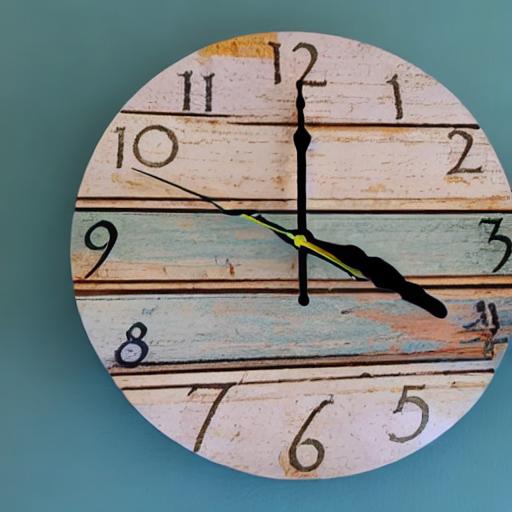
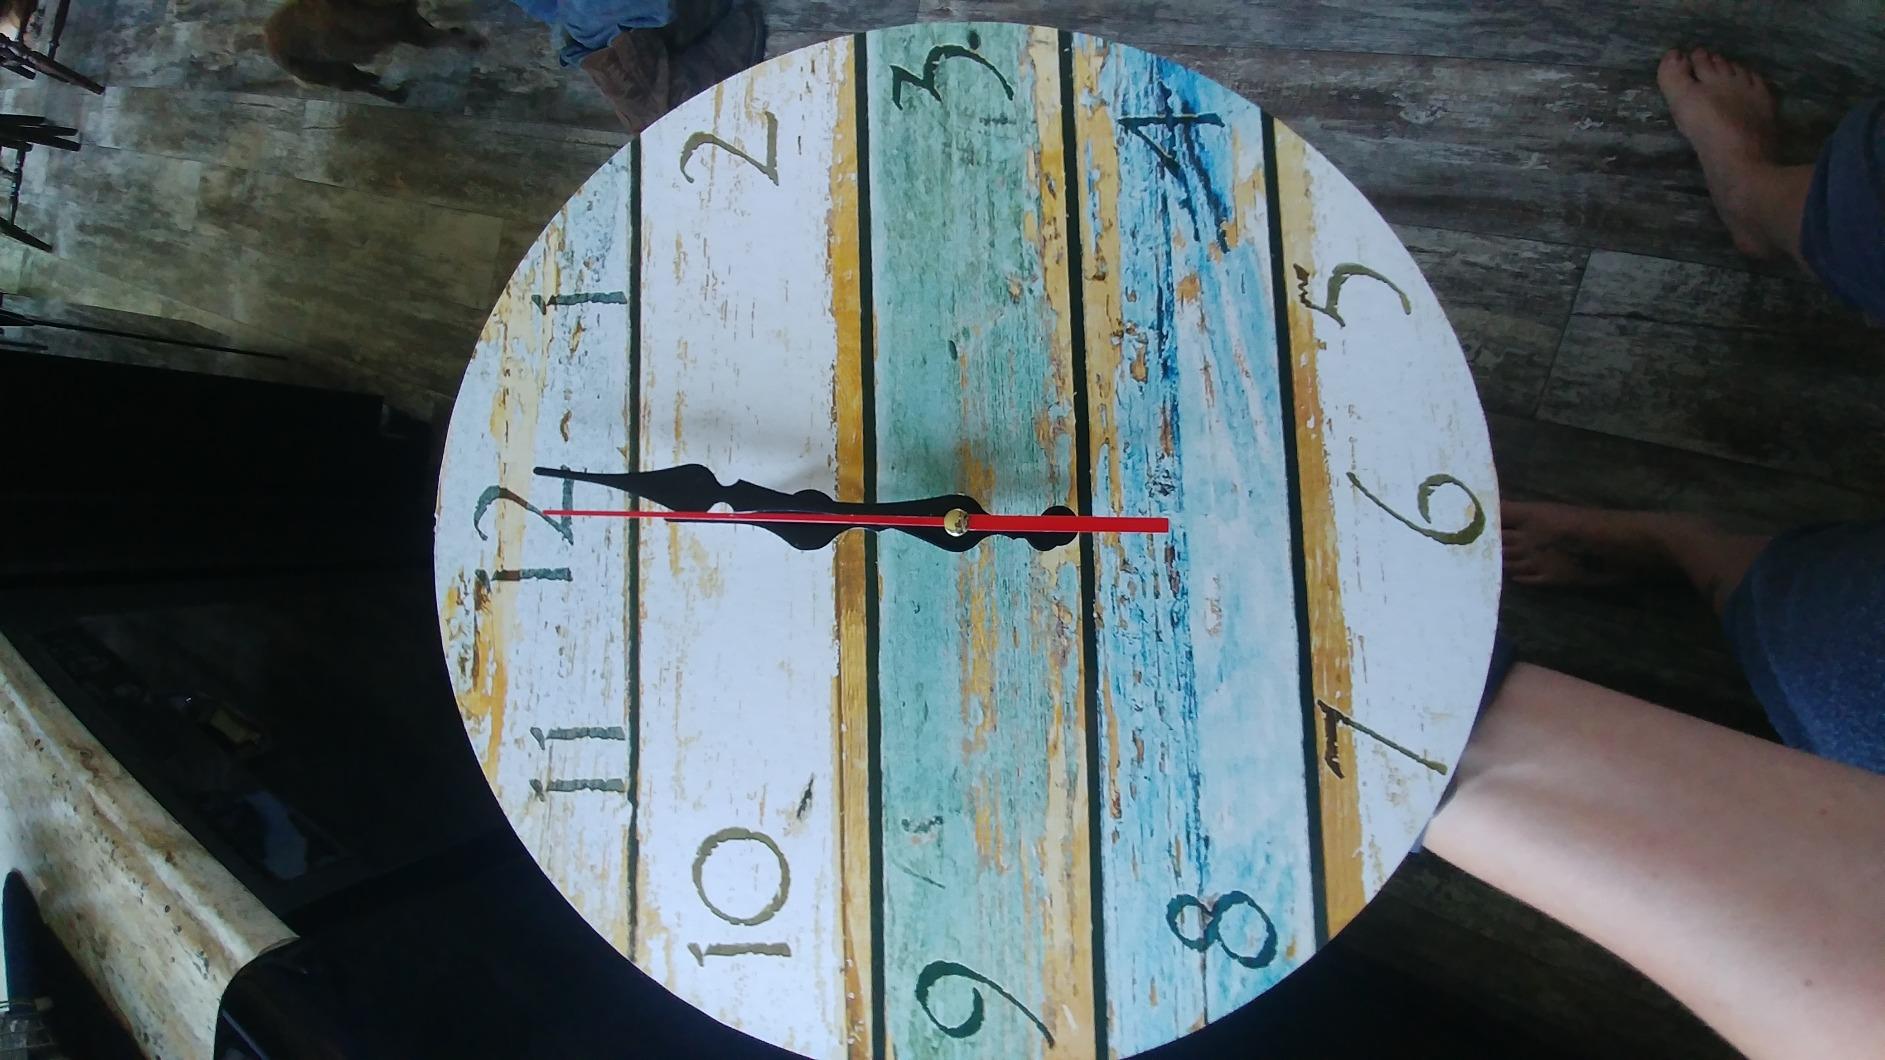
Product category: clock
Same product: no